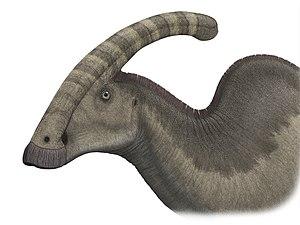
Parasaurolophus est un genre éteint de dinosaures appartenant à l'ordre des ornithischiens, au sous-ordre des ornithopodes et à la famille des hadrosauridés. Ces animaux ont vécu au Crétacé supérieur, durant une partie du Campanien, il y a entre 76,6 et 73 Ma, dans l'actuelle Amérique du Nord. Au moins une quinzaine de fossiles ont été découverts en 2008. Ils sont répartis en trois espèces nommées P. walkeri, P. tubicen et P. cyrtocristatus. Ce dinosaure a été décrit pour la première fois en 1922 par William Parks à partir d'un crâne et d'un squelette incomplet découverts dans la province de l'Alberta au Canada dans la formation de Dinosaur Park. Le plus au sud des fossiles découverts l'a été au Nouveau-Mexique, le plus au nord en Alberta.
Lost Eden est un jeu vidéo d'aventure de fantasy développé par le studio Cryo Interactive et publié par Virgin Games en 1995. Il a été conçu pour être joué sur un ordinateur personnel sous DOS, Windows ou Mac OS, ou bien sur les consoles 3DO Interactive Multiplayer et CD-i. Le jeu se déroule dans un univers où les humains cohabitent avec des dinosaures dotés d'intelligence, et relate la quête d'un prince qui tente d'unir humains et dinosaures contre les tyrannosaures qui envahissent le continent.
Les ornithischiens ou Ornithischia sont un des deux grands ordres de dinosaures. Il a été proposé par le professeur Harry Govier Seeley en 1887 et rapidement adopté.